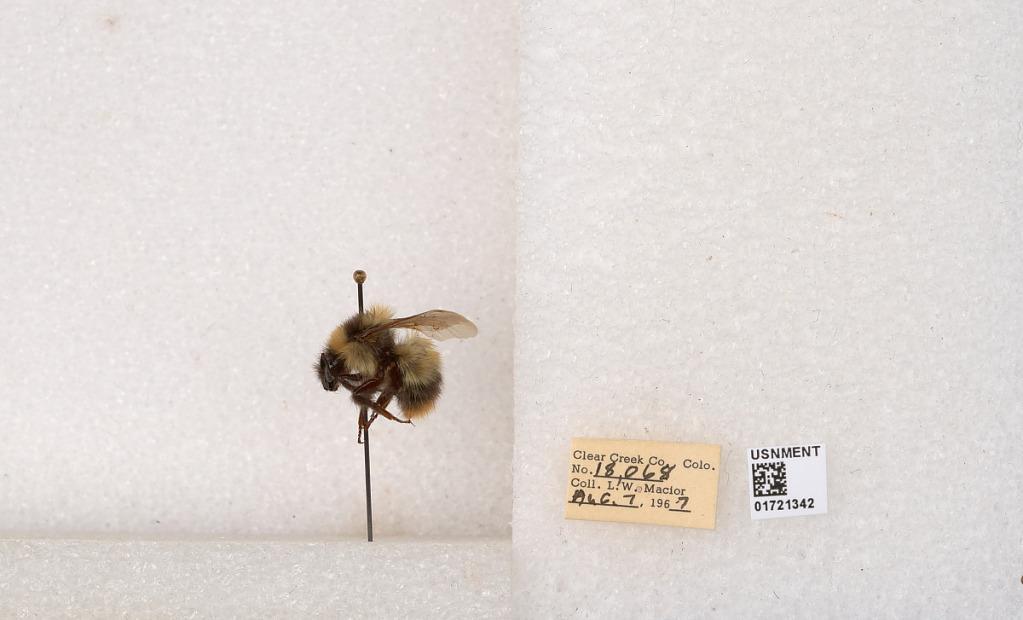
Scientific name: Bombus kirbyellus
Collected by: L. Macior
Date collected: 1967-8-7
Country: United States
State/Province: Colorado
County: Clear Creek
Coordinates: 39.6891, -105.644